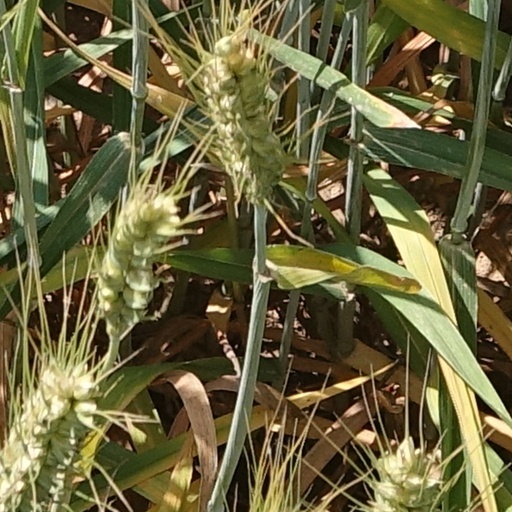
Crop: wheat